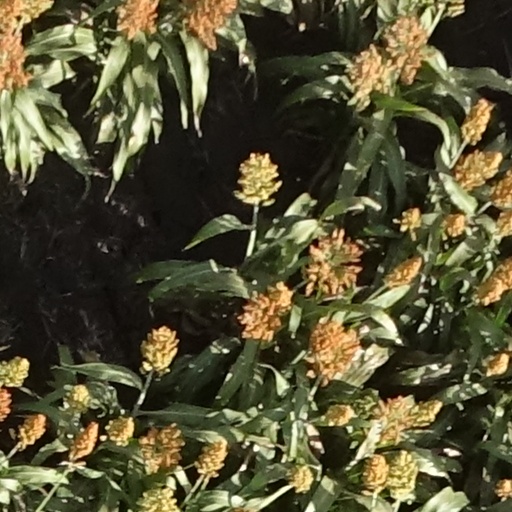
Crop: sorghum